List of rivers of the Great Basin

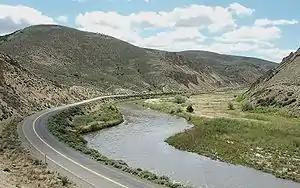
Humboldt River in Carlin Canyon, Nevada

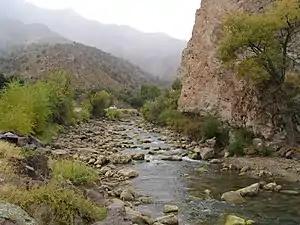
Sevier River

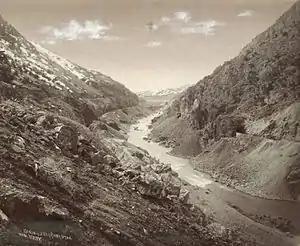
Bear River in Bear River Canyon

The Great Basin is a series of contiguous watersheds, bounded on the west by watersheds of the Sacramento-San Joaquin and Klamath rivers, on the north by the watershed of the Columbia-Snake, and on the south and east by the watershed of the Colorado-Green rivers. The following are some of the most significant rivers in the Great Basin, most of which are in the states of Utah and Nevada. While the longest rivers in the Great Basin are the Bear River (350 miles), Sevier River (385 miles), and Humboldt Rivers (290 miles). The meandering nature of the Humboldt River may make it as long as 390 miles.